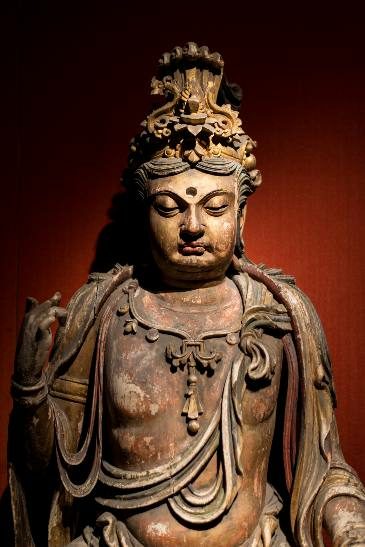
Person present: Yes